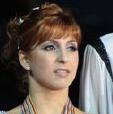
Age: 27